Little Big Soldier

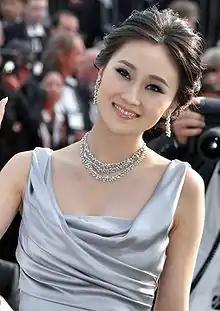
Newcomer Lin Peng was chosen as the film's lead actress.

"Little Big Soldier" was a joint production of China's Polybona Films and Hong Kong's JCE Movies Limited, a company set up by Jackie Chan in 2003. The film is notable for having been in production for over 20 years. Chan had wanted to perform in and write a comedic film that took place in a historical background since the 1980s, when Hong Kong action cinema was rising in prominence.